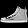
Label: Sneaker